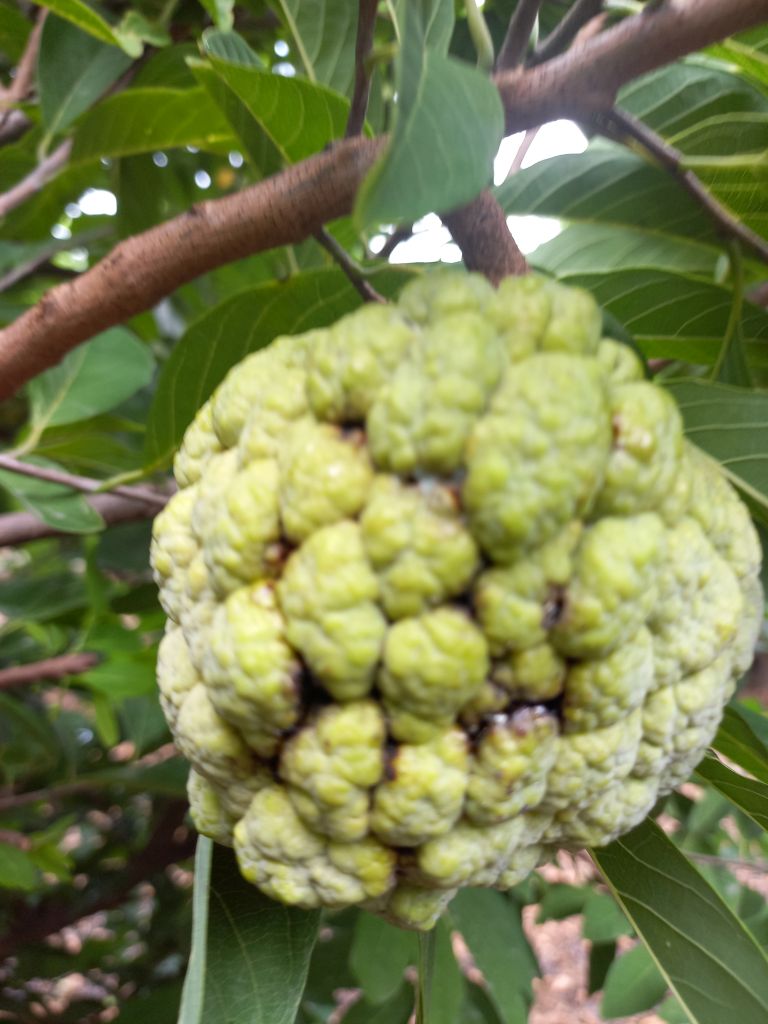
Disease label: Athracnose